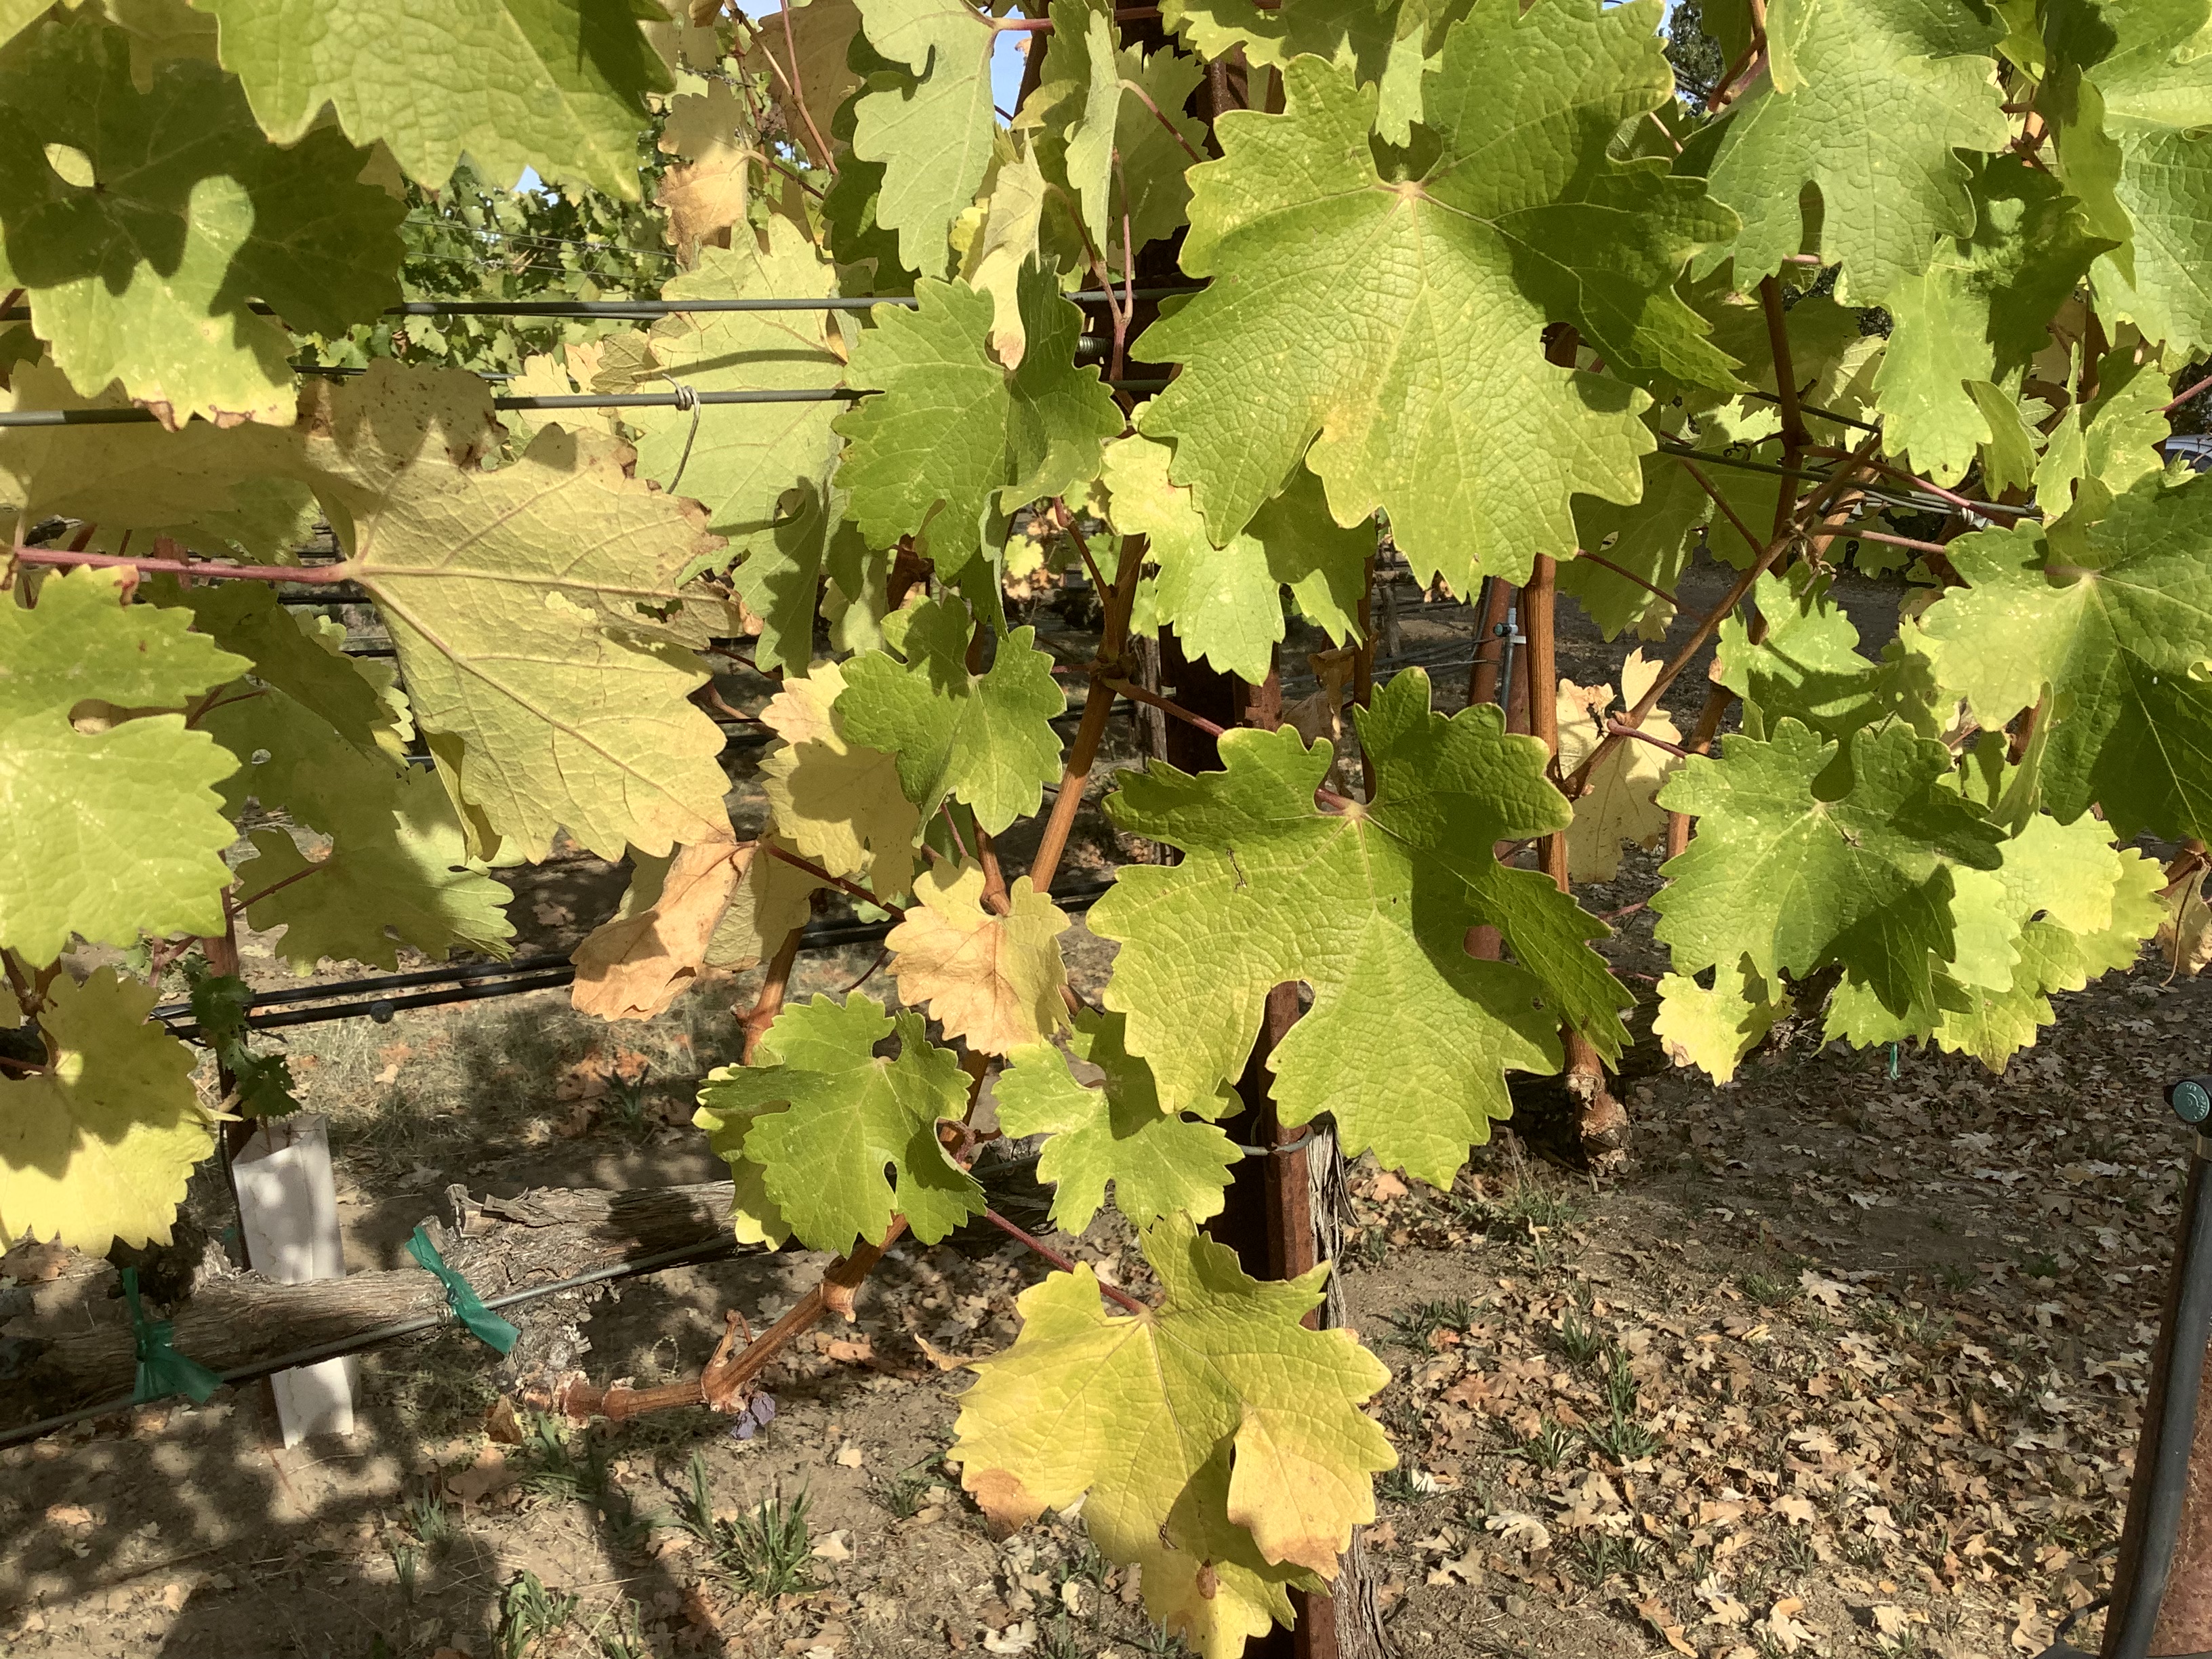
Label: No Virus